On Body and Soul

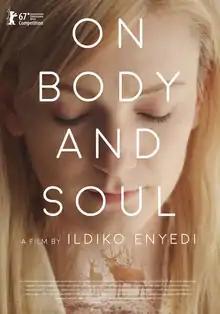
Hungarian theatrical release poster

On Body and Soul is a 2017 Hungarian drama film written and directed by Ildikó Enyedi. The story revolves around the CFO of a slaughterhouse and the newly appointed meat quality inspector who discover they can communicate with each other through their dreams, leading to an unlikely romance. It won the Golden Bear in the main competition section of the 67th Berlin International Film Festival. At Berlin it also won the FIPRESCI Prize and the Prize of the Ecumenical Jury. It was selected as the Hungarian entry for the Best Foreign Language Film and was nominated at the 90th Academy Awards. Alexandra Borbély won the European Actress award at the European Film Awards for her performance in the film.